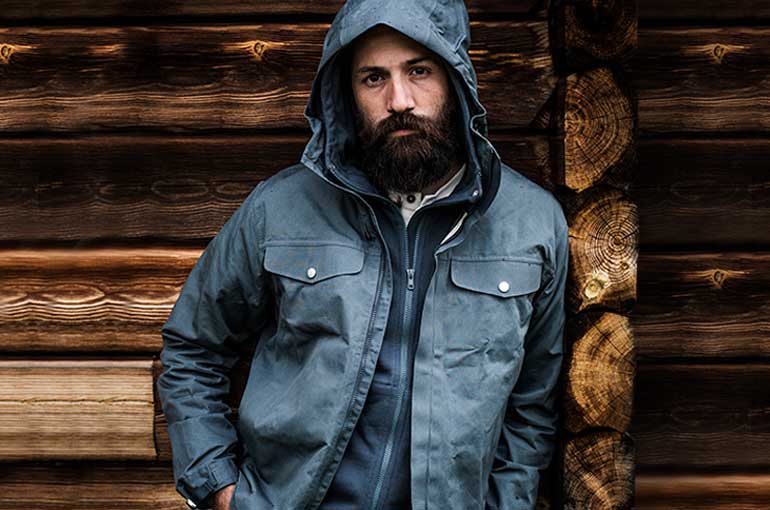
Gender: men